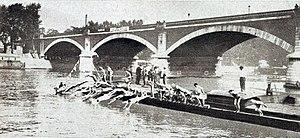
Départ de la traversée de Paris à la nage en 1929, depuis le Pont de Invalides (juillet).
La Traversée de Paris à la nage est une course de nage en eau libre sur la Seine, organisée par le journal L'Auto et Georges Moëbs, qui a lieu pour la première fois en 1905. Elle fait alors 11,6 km, du pont National au viaduc d'Auteuil. À partir de 1906, une scission se fait au sein de l'organisation, et une seconde course, elle « amateur », est organisée concurremment, mise sur pied par Moëbs et le journal Les sports.